Lawrence Gonzi

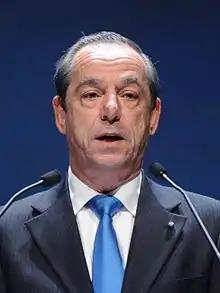
Gonzi in 2011

Lawrence Gonzi (born 1 July 1953) is a Maltese politician, retired Nationalist politician and lawyer, who served for twenty-five years in various critical roles in Maltese politics. Gonzi was Prime Minister of Malta from 2004 to 2013, and leader of the Nationalist Party. He also served as speaker of the House from 1988 to 1996, and Minister of Social Policy from 1998 to 2004, as well as deputy prime minister from 1999 to 2004. He served in practically all positions in Parliament, being also Leader of the House, an MP and Leader of the Opposition.